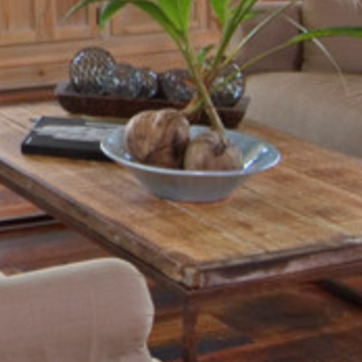
Material: ceramic